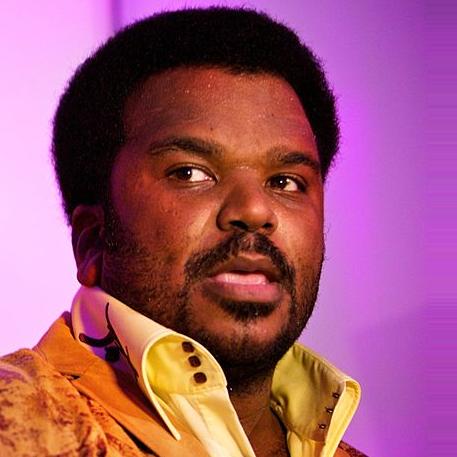
Age: 37